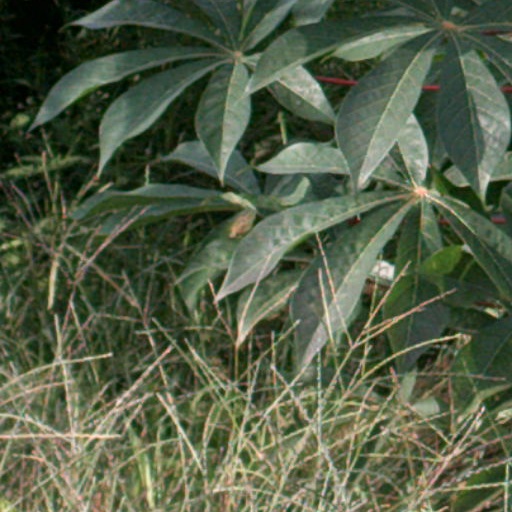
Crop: cassava